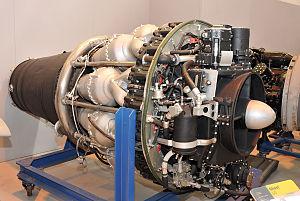
Le De Havilland Ghost était le deuxième turboréacteur produit par la société britannique De Havilland et le premier à entrer en service dans une compagnie aérienne. Développement à grande échelle du Goblin, le Ghost a propulsé le de Havilland Venom, le de Havilland Comet et le SAAB Tunnan.